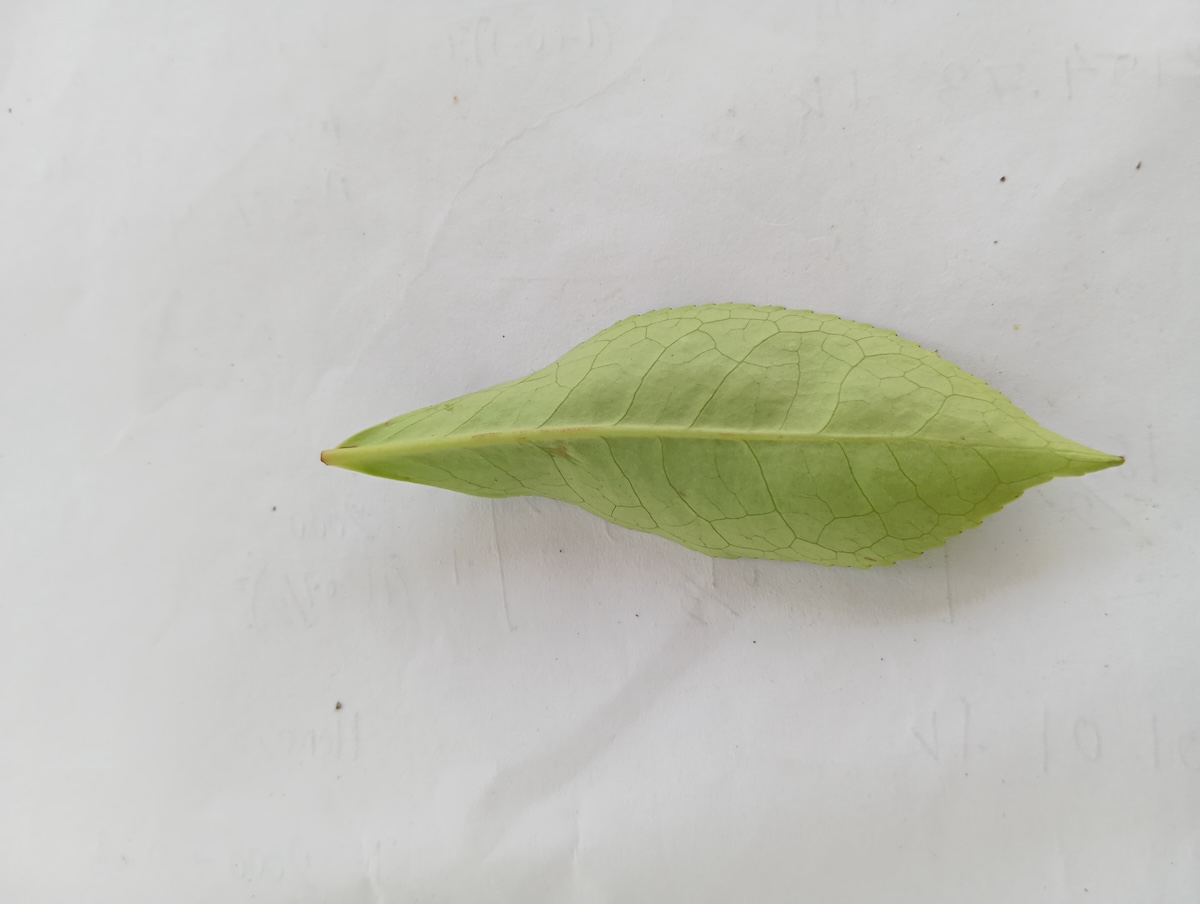
Label: Healthy leaf